Battle of San Lorenzo

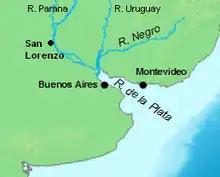
Location of San Lorenzo, Buenos Aires and Montevideo at the La Plata Basin

Although Buenos Aires had suffered a difficult period in its war for independence, its prospects were improving by 1812. Even though the defeats of Manuel Belgrano during the Paraguay campaign and Juan José Castelli in the first Upper Peru campaign had generated a political crisis, Belgrano's victory at the Battle of Tucumán had given new hope to the revolution, which would be strengthened shortly afterwards with the victory at the Battle of Salta. Montevideo, capital of the Viceroyalty of the Río de la Plata since the May Revolution, was under siege by both an army from Buenos Aires led by José Rondeau and a Uruguayan one led by José Gervasio Artigas. The city, however, maintained its river fleet over Buenos Aires and their vessels raided the coasts of the Paraná and Uruguay rivers to gather supplies, despite the siege. Montevideo organized a fleet to destroy the gun batteries at Rosario and Punta Gorda, two population centres along the Paraná, but were prevented from doing so as Buenos Aires dismantled them knowing that they could not be defended.